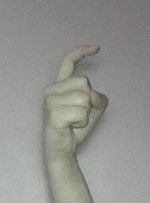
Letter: ra